Sabians

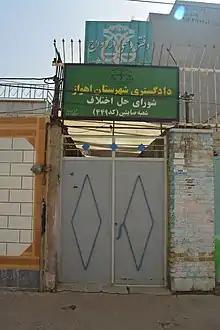
Mandaean Sabian court for marital dispute, Ahvaz, Iran (2015)

The Sabians, sometimes also spelled Sabaeans or Sabeans, are a religious group mentioned three times in the Quran (as , in later sources ), where it is implied that they belonged to the 'People of the Book'. Their original identity, which seems to have been forgotten at an early date, has been called an "unsolved Quranic problem". Modern scholars have variously identified them as Mandaeans, Manichaeans, Sabaeans, Elchasaites, Archontics, (either as a type of Gnostics or as "sectarians"), or as adherents of the astral religion of Harran. Some scholars believe that it is impossible to establish their original identity with any degree of certainty.